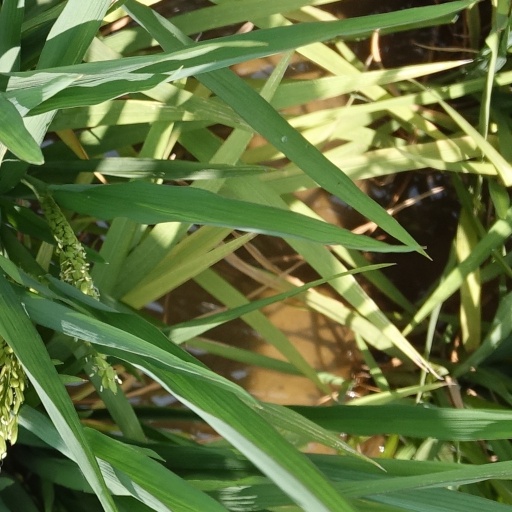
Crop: rice